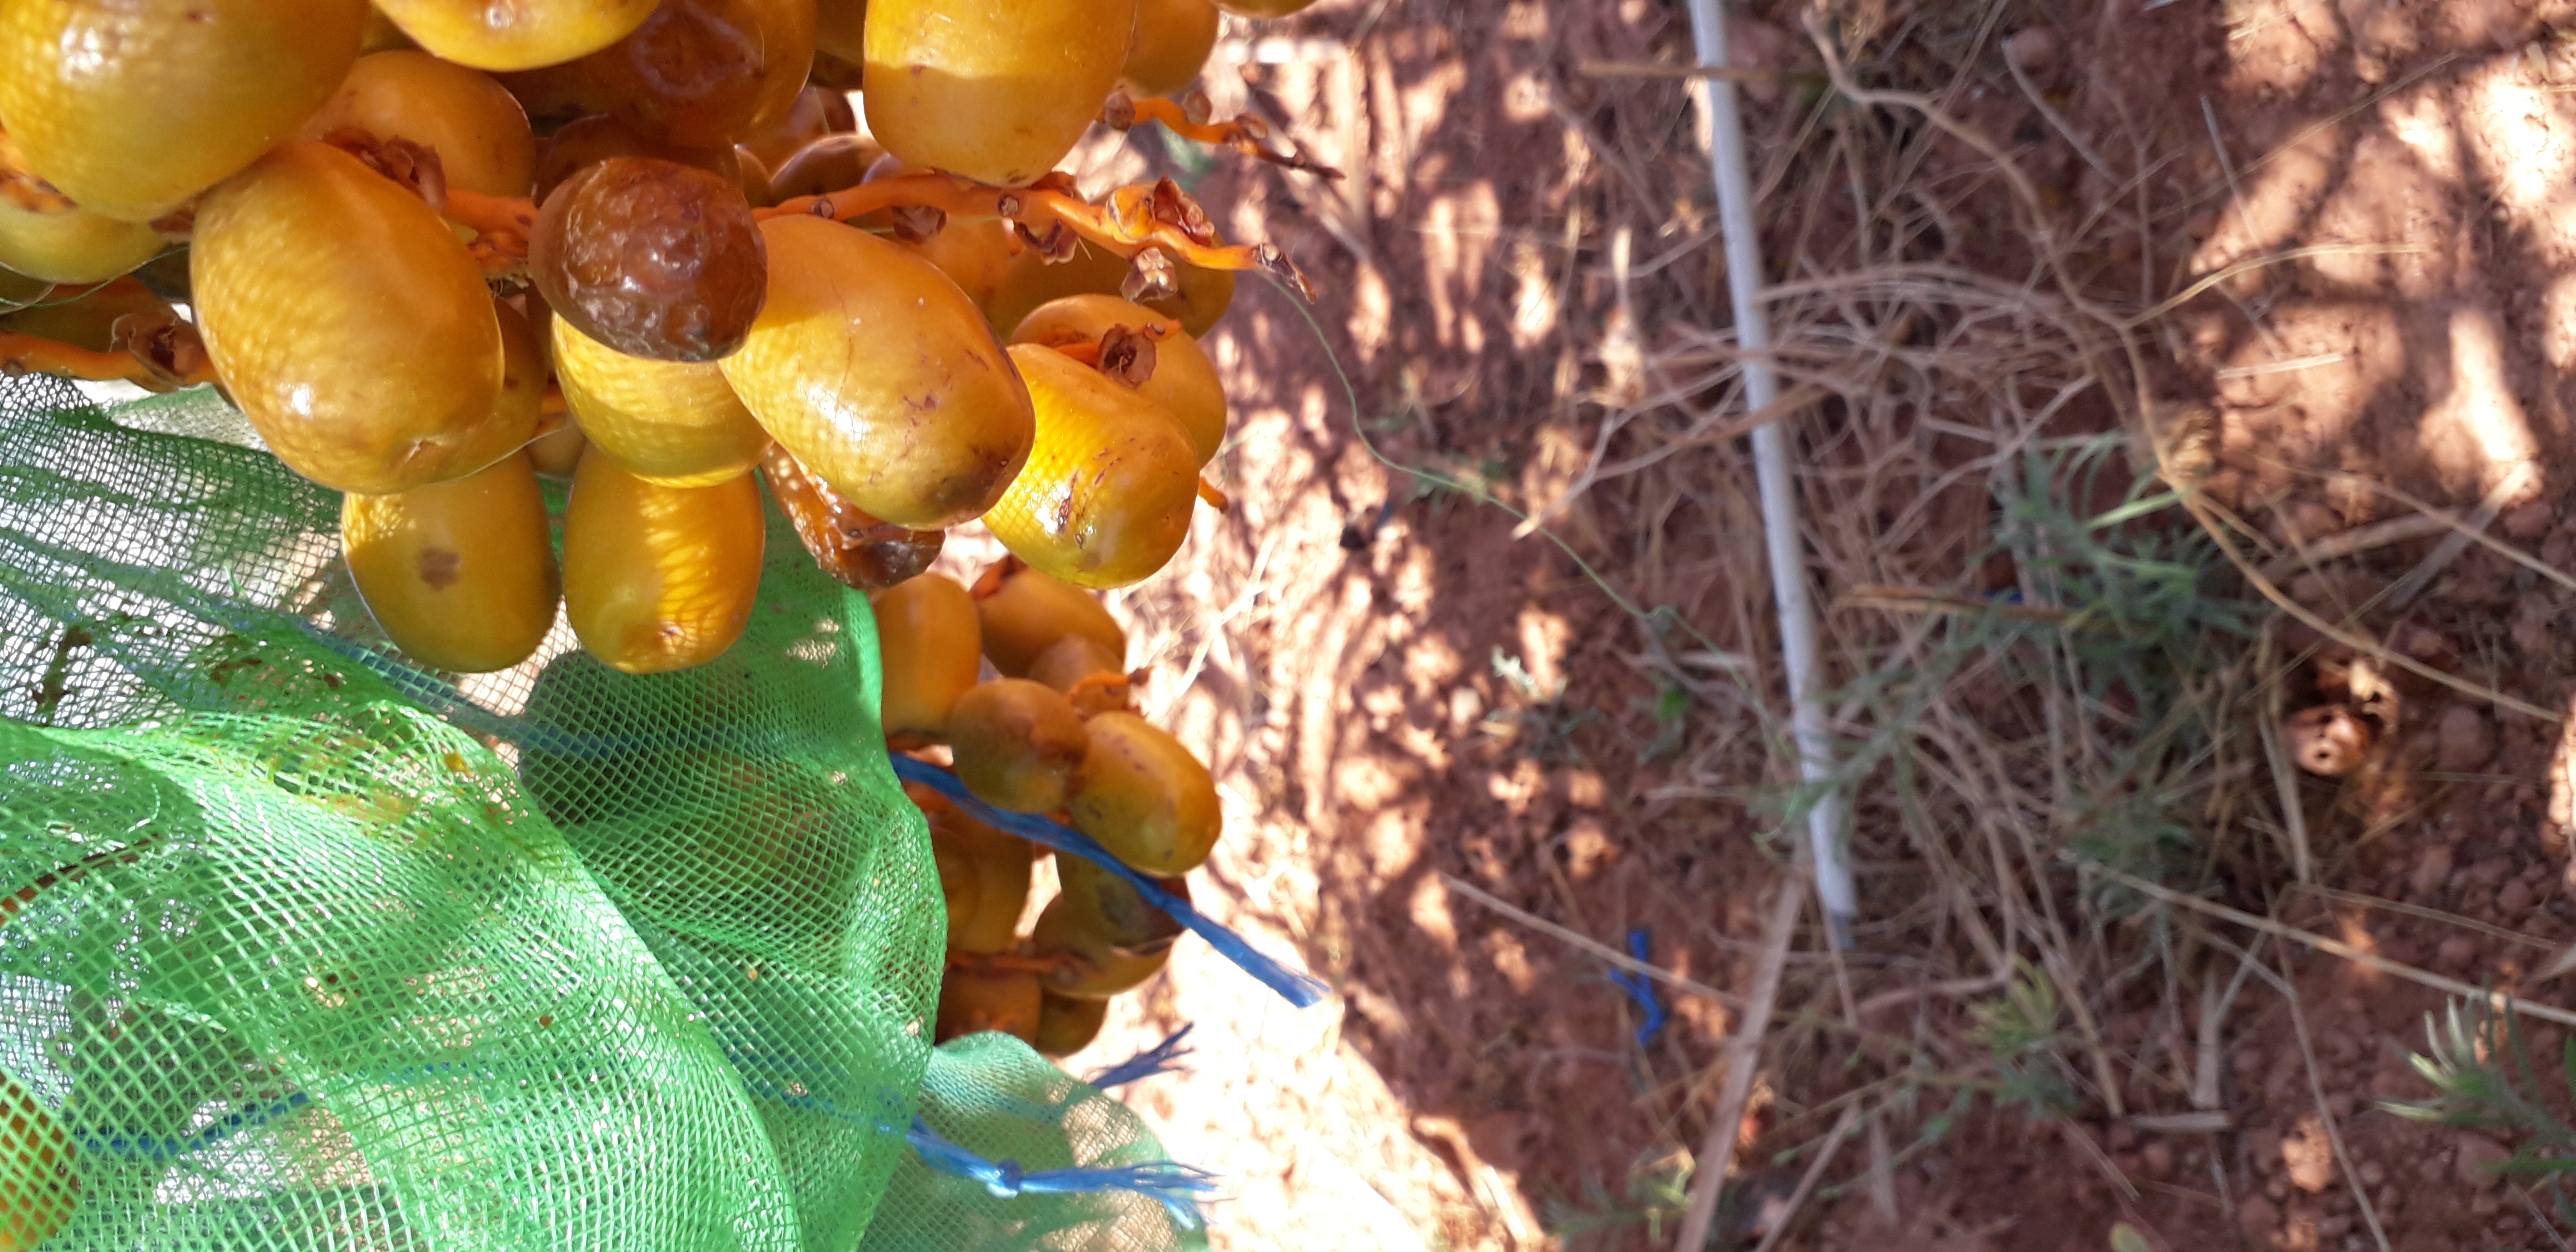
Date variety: Boufagous